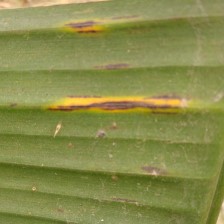
Label: sigatoka